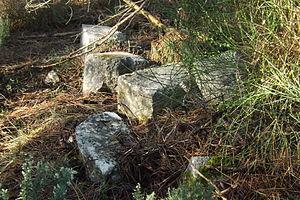
Ruine de la Chapelle de Buze
La Palmyre est un quartier résidentiel et touristique dépendant de la commune des Mathes, dans la partie occidentale de la presqu'île d'Arvert, en Charente-Maritime. Les habitants de La Palmyre sont appelés les Palmyriens et les Palmyriennes.
Notre-Dame-de-Buze était un petit village, aujourd'hui disparu depuis des siècles, situé dans la forêt de la Coubre au nord-ouest de La Palmyre sur la commune de La Tremblade en Charente-Maritime. Le village fut englouti par les sables au cours du XVIIᵉ siècle. Seules quelques pierres de la chapelle subsistent encore.